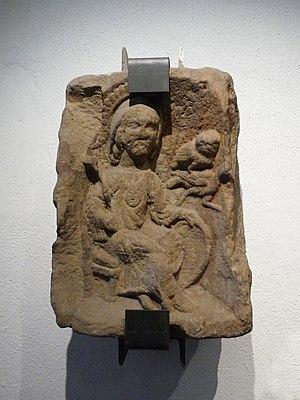
Minerve, assise dans un fauteuil, associée à une chouette attaquant un coq. Milieu du 3e siècle après JC. Trouvée à Pisdorf. Musée archéologique de Strasbourg
Sarrewerden est une commune française située dans le département du Bas-Rhin, en région Grand Est.